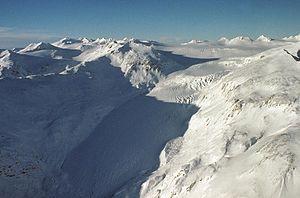
Les États-Unis, en forme longue les États-Unis d'Amérique, ou EUA, sont un pays transcontinental dont la majorité du territoire se situe en Amérique du Nord. Les États-Unis ont la structure politique d'une République constitutionnelle et fédérale à Régime présidentiel, ils sont composée de cinquante États, dont quarante-huit sont adjacents et forment le Mainland. Celui-ci est encadré par l'océan Atlantique à l'est, le golfe du Mexique au sud-est et l'océan Pacifique à l'ouest, et se trouve bordé au nord par le Canada et au sud-ouest par le Mexique. Les deux États non limitrophes sont l'Alaska, situé au nord-ouest du Canada, et Hawaï, un archipel situé au milieu de l'océan Pacifique-nord. De plus, le pays comprend quatorze territoires insulaires disséminés dans la mer des Caraïbes et le Pacifique. La géographie et le climat du pays sont extrêmement diversifiés, abritant une grande variété de faune et de flore, faisant des États-Unis l'un des 17 pays mégadivers de la planète.